Roman Catholic Diocese of Jericó

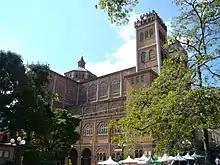
Cathedral of Our Lady of Mercy

The Diocese of Jericó is a Latin Church ecclesiastical territory or diocese of the Catholic Church in Western Colombia. It is a suffragan diocese in the ecclesiastical province of the metropolitan Archdiocese of Medellín.